Aspetuck Valley Trail

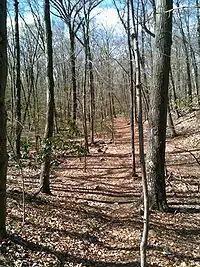
Aspetuck Valley Trail path through woods near Towne End Road in Newtown, CT.

As of April 2010 the Centennial Watershed State Forest "Seedling Series" letterbox has been out of commission although the State of Connecticut's Department of Environmental Protection Forestry Division has said that it will be made available again.